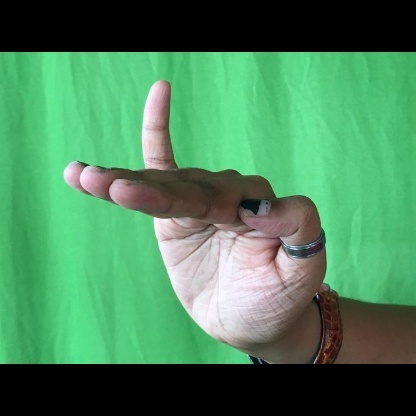
Mudra: Hamsapaksha